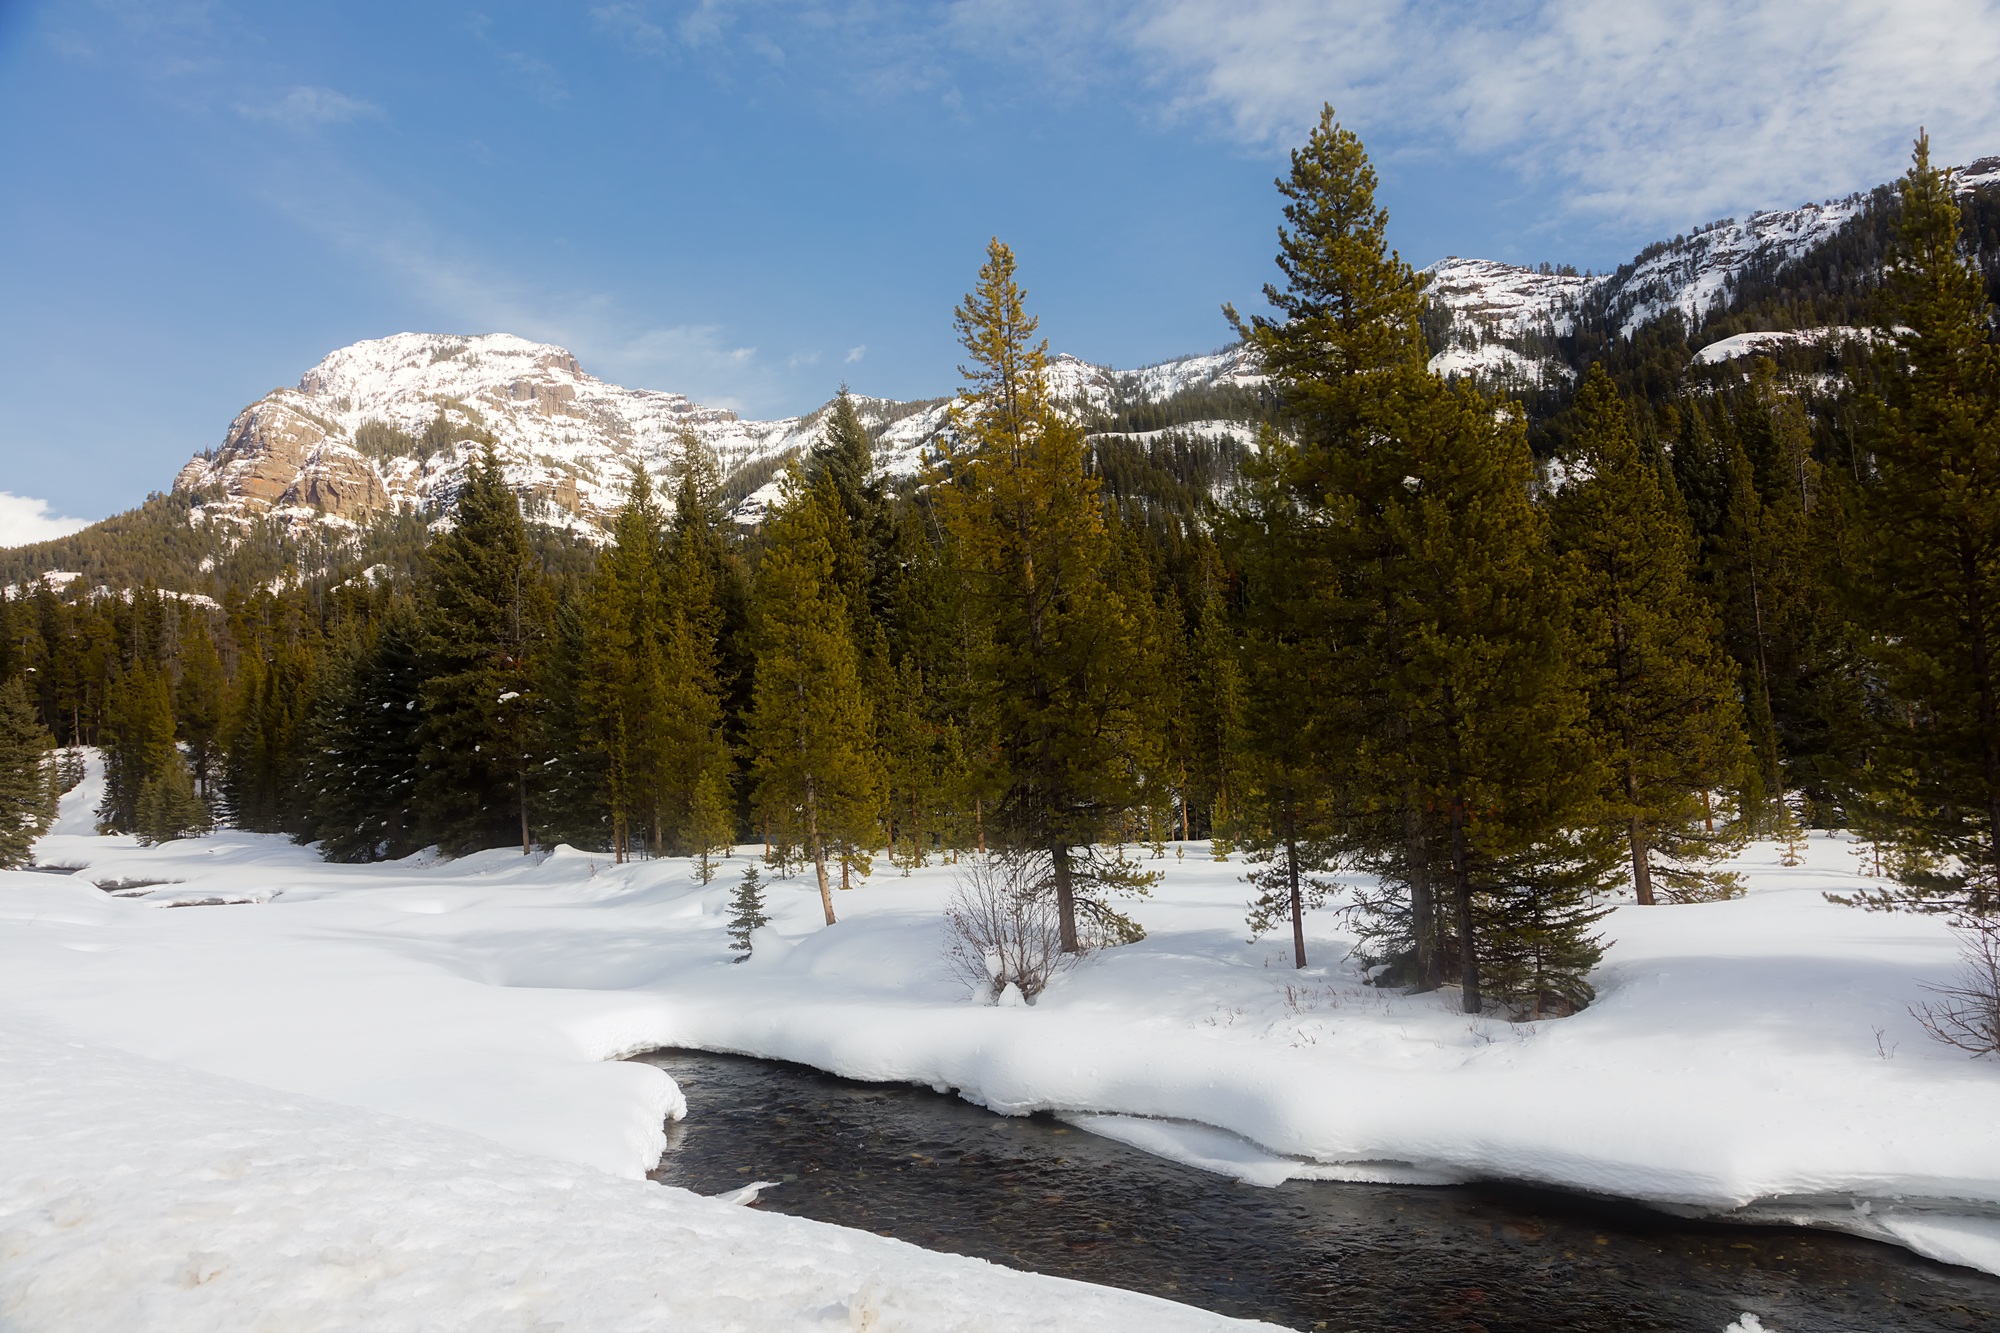
landscape, tree, water, nature, forest, wilderness, mountain, snow, winter, field, meadow, countryside, lake, river, valley, mountain range, country, travel, ice, rural, scenic, weather, tourism, national park, season, ridge, yellowstone, trees, outdoors, woods, mountains, wyoming, mountainous landforms